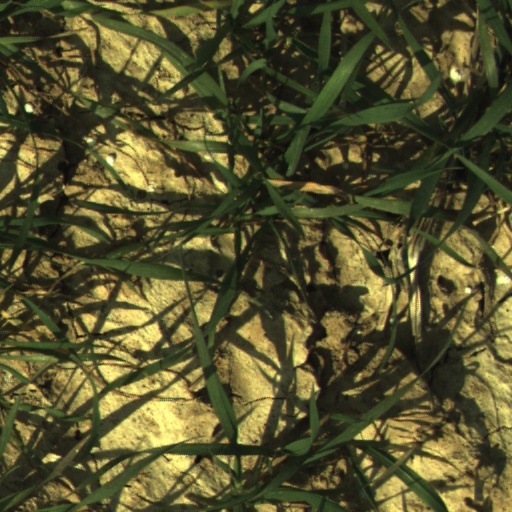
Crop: wheat